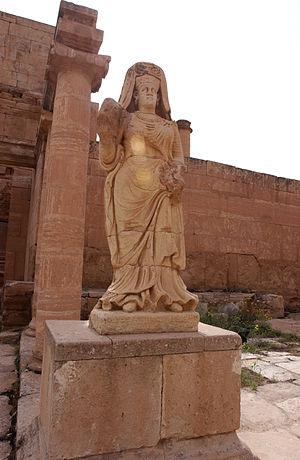
Hatra est une ancienne cité arabe de Haute Mésopotamie, dans le Nord de l'Irak actuel. Elle s'est développée au cours des trois premiers siècles de l'ère chrétienne, en particulier au IIᵉ siècle, alors qu'elle était capitale d'un royaume puissant, allié de l'Empire parthe, et qu'elle résista à plusieurs sièges des armées de l'Empire romain. Hatra fut un important centre religieux, dont la divinité principale était le Dieu-Soleil. Son rayonnement s'étendait aux tribus arabes voisines, et elle était sans doute aussi un important centre caravanier. Sa culture était un mélange de traditions mésopotamiennes, syriennes, gréco-romaines et iraniennes, visible notamment dans les domaines religieux, architecturaux et artistiques. Elle fut détruite après la chute des Parthes, par les Perses sassanides d'Ardachîr Iᵉʳ et Shapur Iᵉʳ en 241 puis abandonnée par la suite.